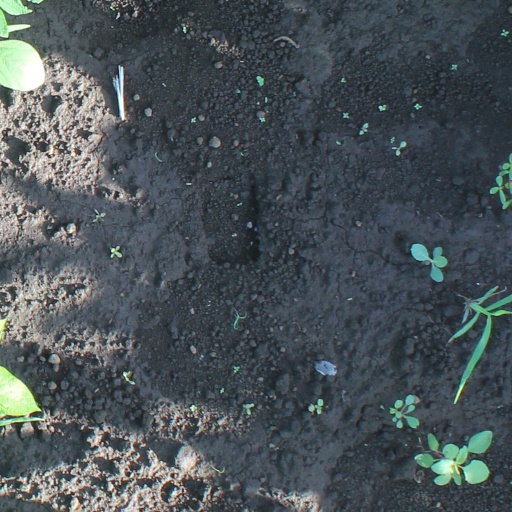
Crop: soybean